Piera Degli Esposti

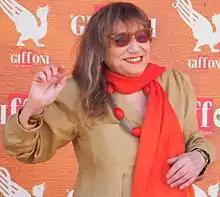
Esposti in 2010

Piera Degli Esposti (12 March 1938 – 14 August 2021) was an Italian actress. She appeared in more than 70 films and television shows from 1966 to 2020. In 2009, she won the David di Donatello for Best Supporting Actress for her role of Mrs. Enea in "Il divo". Degli Esposti co-wrote Marco Ferreri's 1983 film "The Story of Piera", which was based on stories from her own life and childhood.